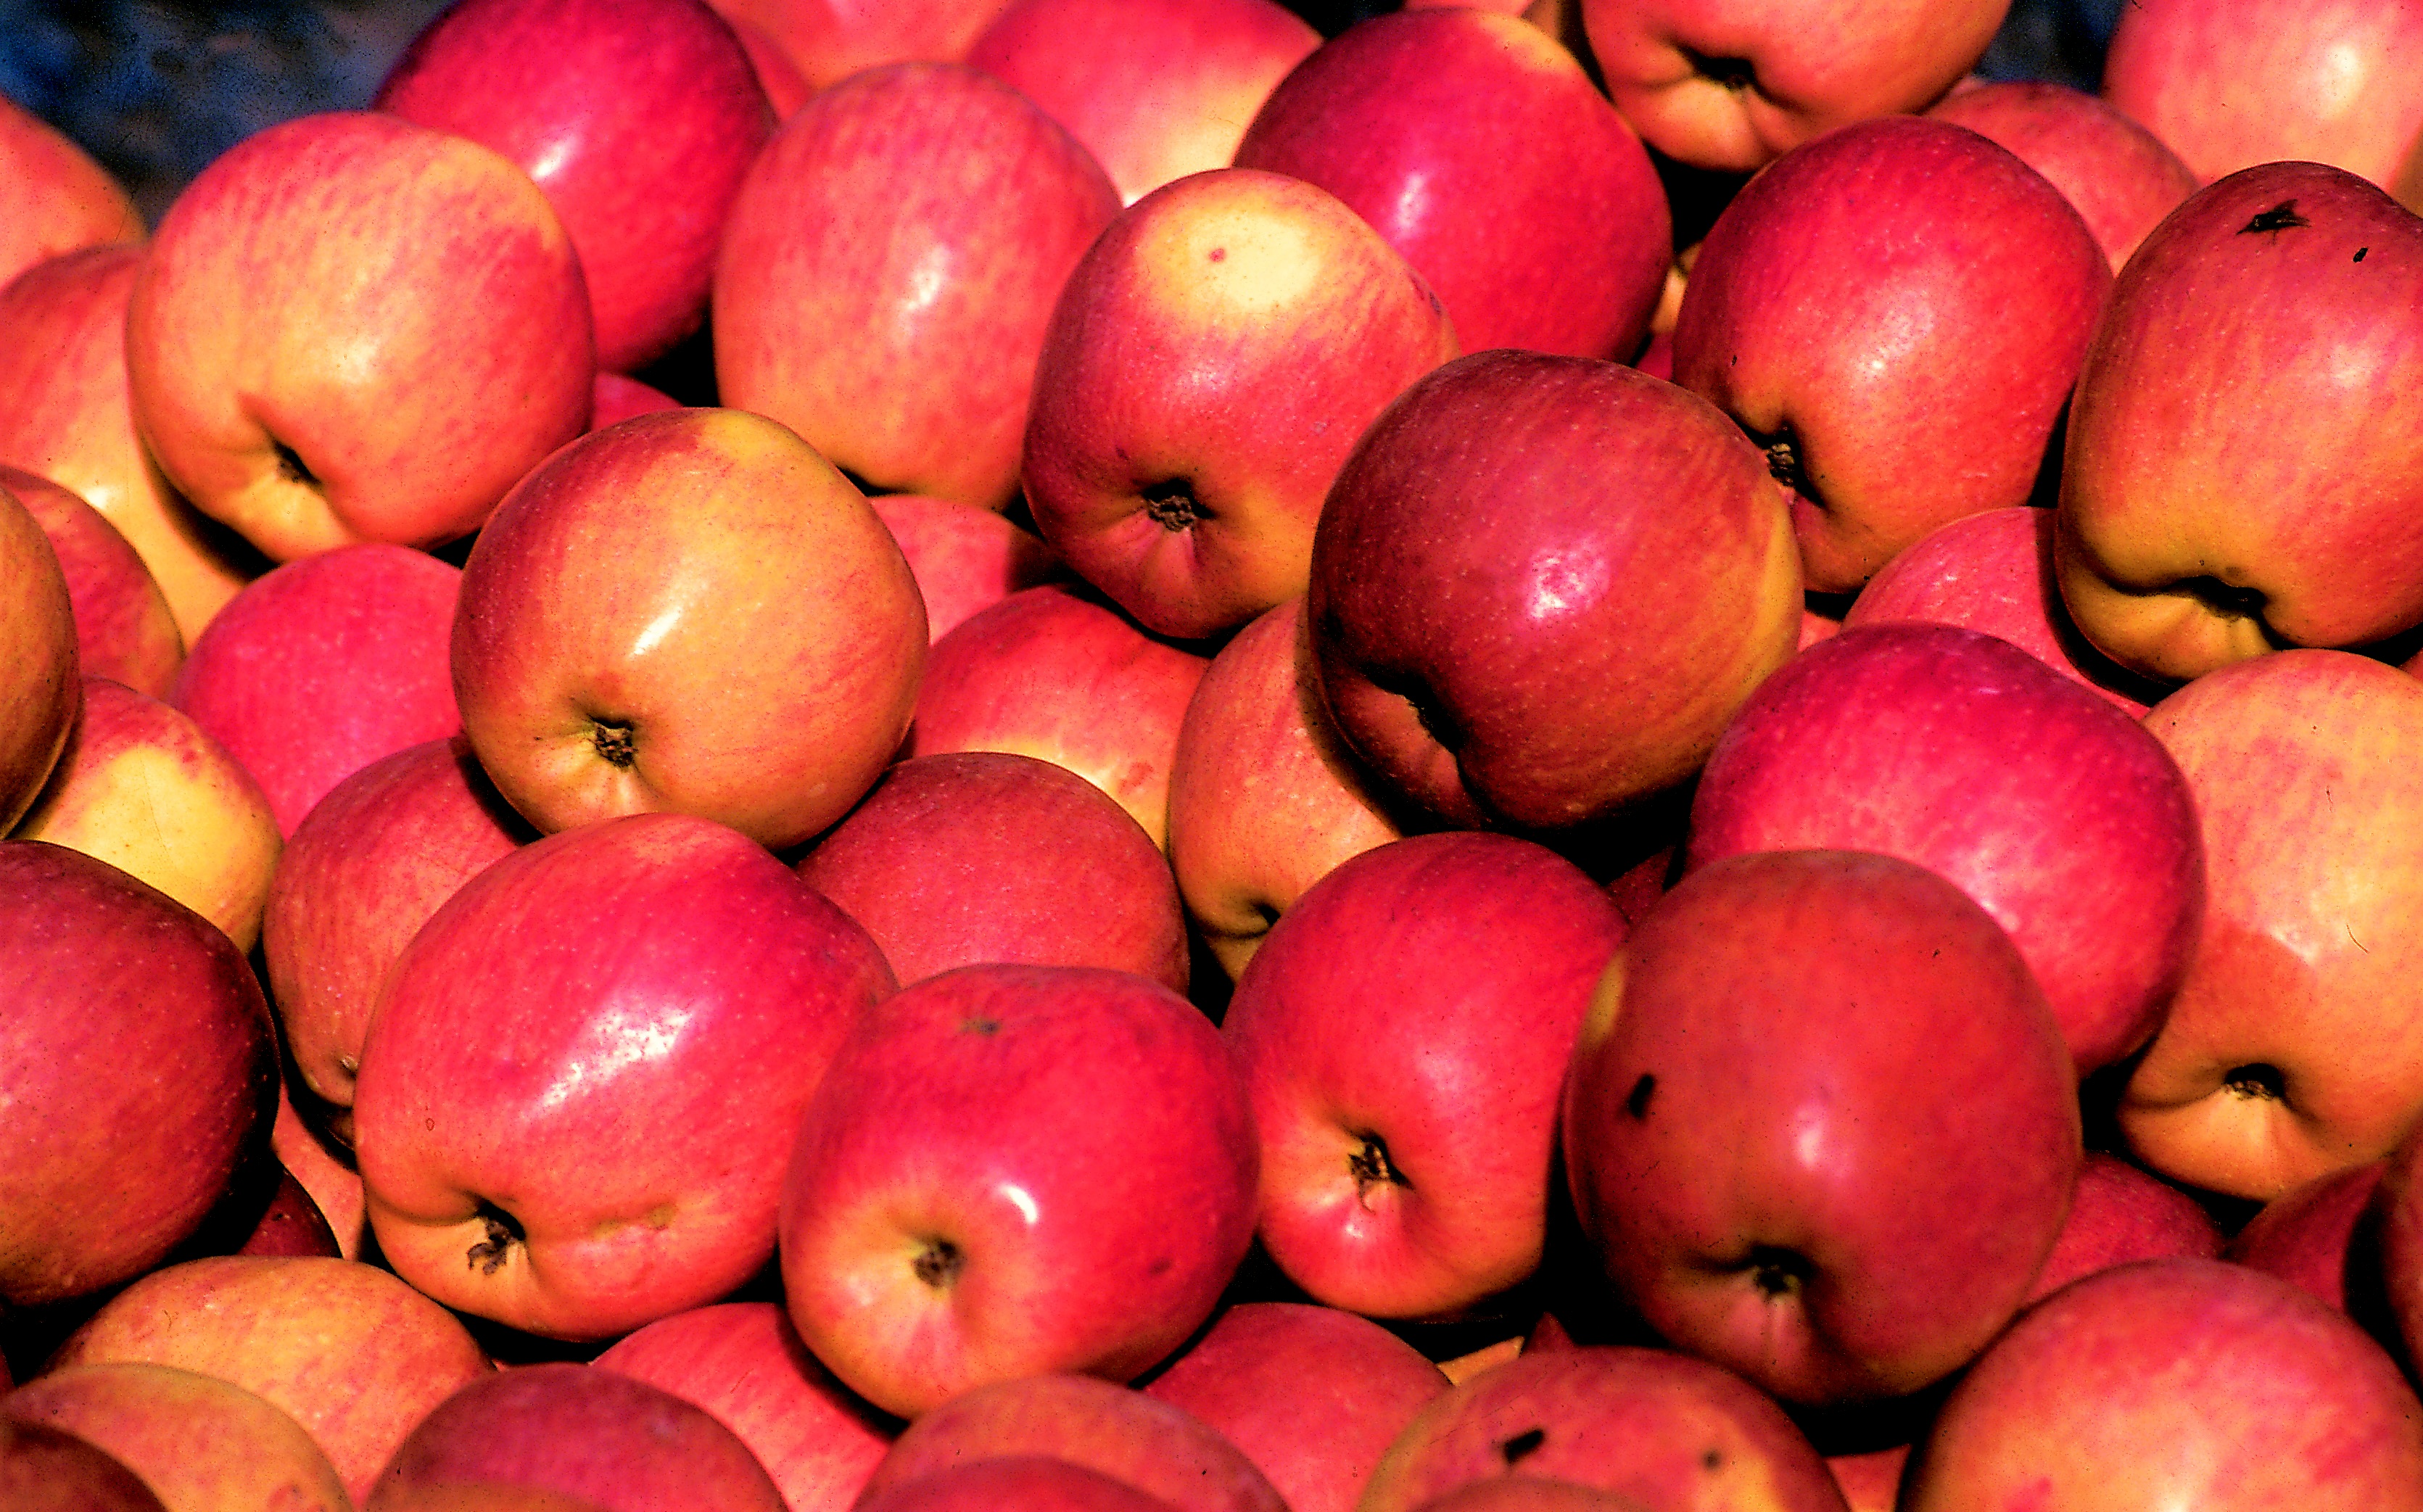
apple, plant, fruit, food, red, produce, color, juicy, pomegranate, eating, fruits, organic, flowering plant, rose family, nectarine, land plant